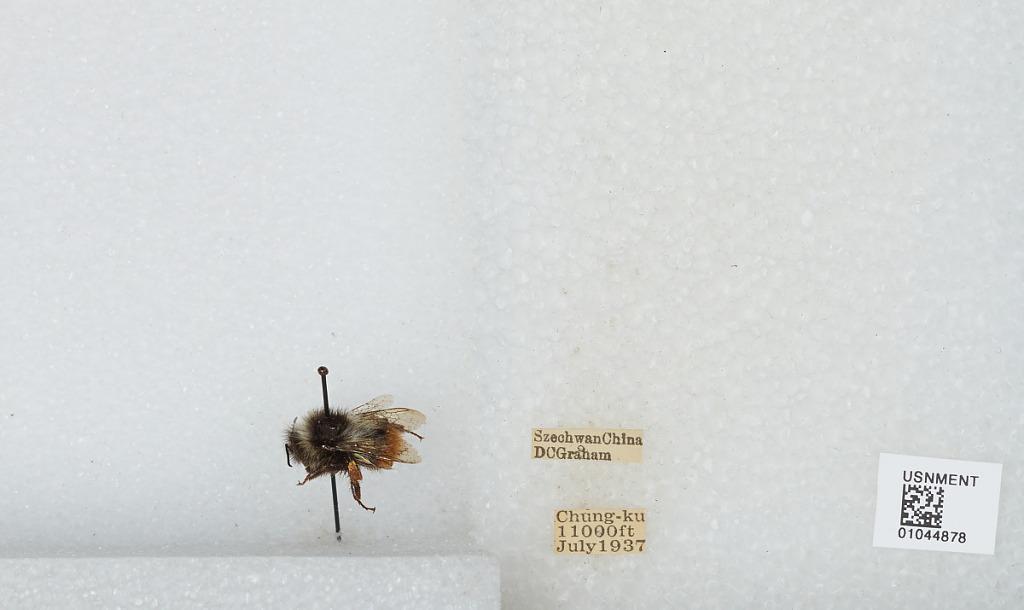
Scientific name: Bombus sp.
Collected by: D. Graham
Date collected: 1937-7-
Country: China
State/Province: Sichuan
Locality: Chung-ku